Union Station (Albany, New York)

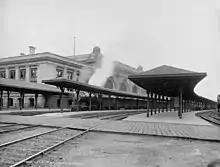
Union Station in 1904

The station received 96 trains per day during 1900 and 121 per day during World War II. It was the Capital District's main railroad station until December 1968. Built primarily to serve the New York Central's passenger trains, it also hosted the services of the Delaware & Hudson. In 1968, Rensselaer Rail Station began operation across the river in Rensselaer, serving the newly merged company Penn Central Railroad, and three years later, Amtrak.